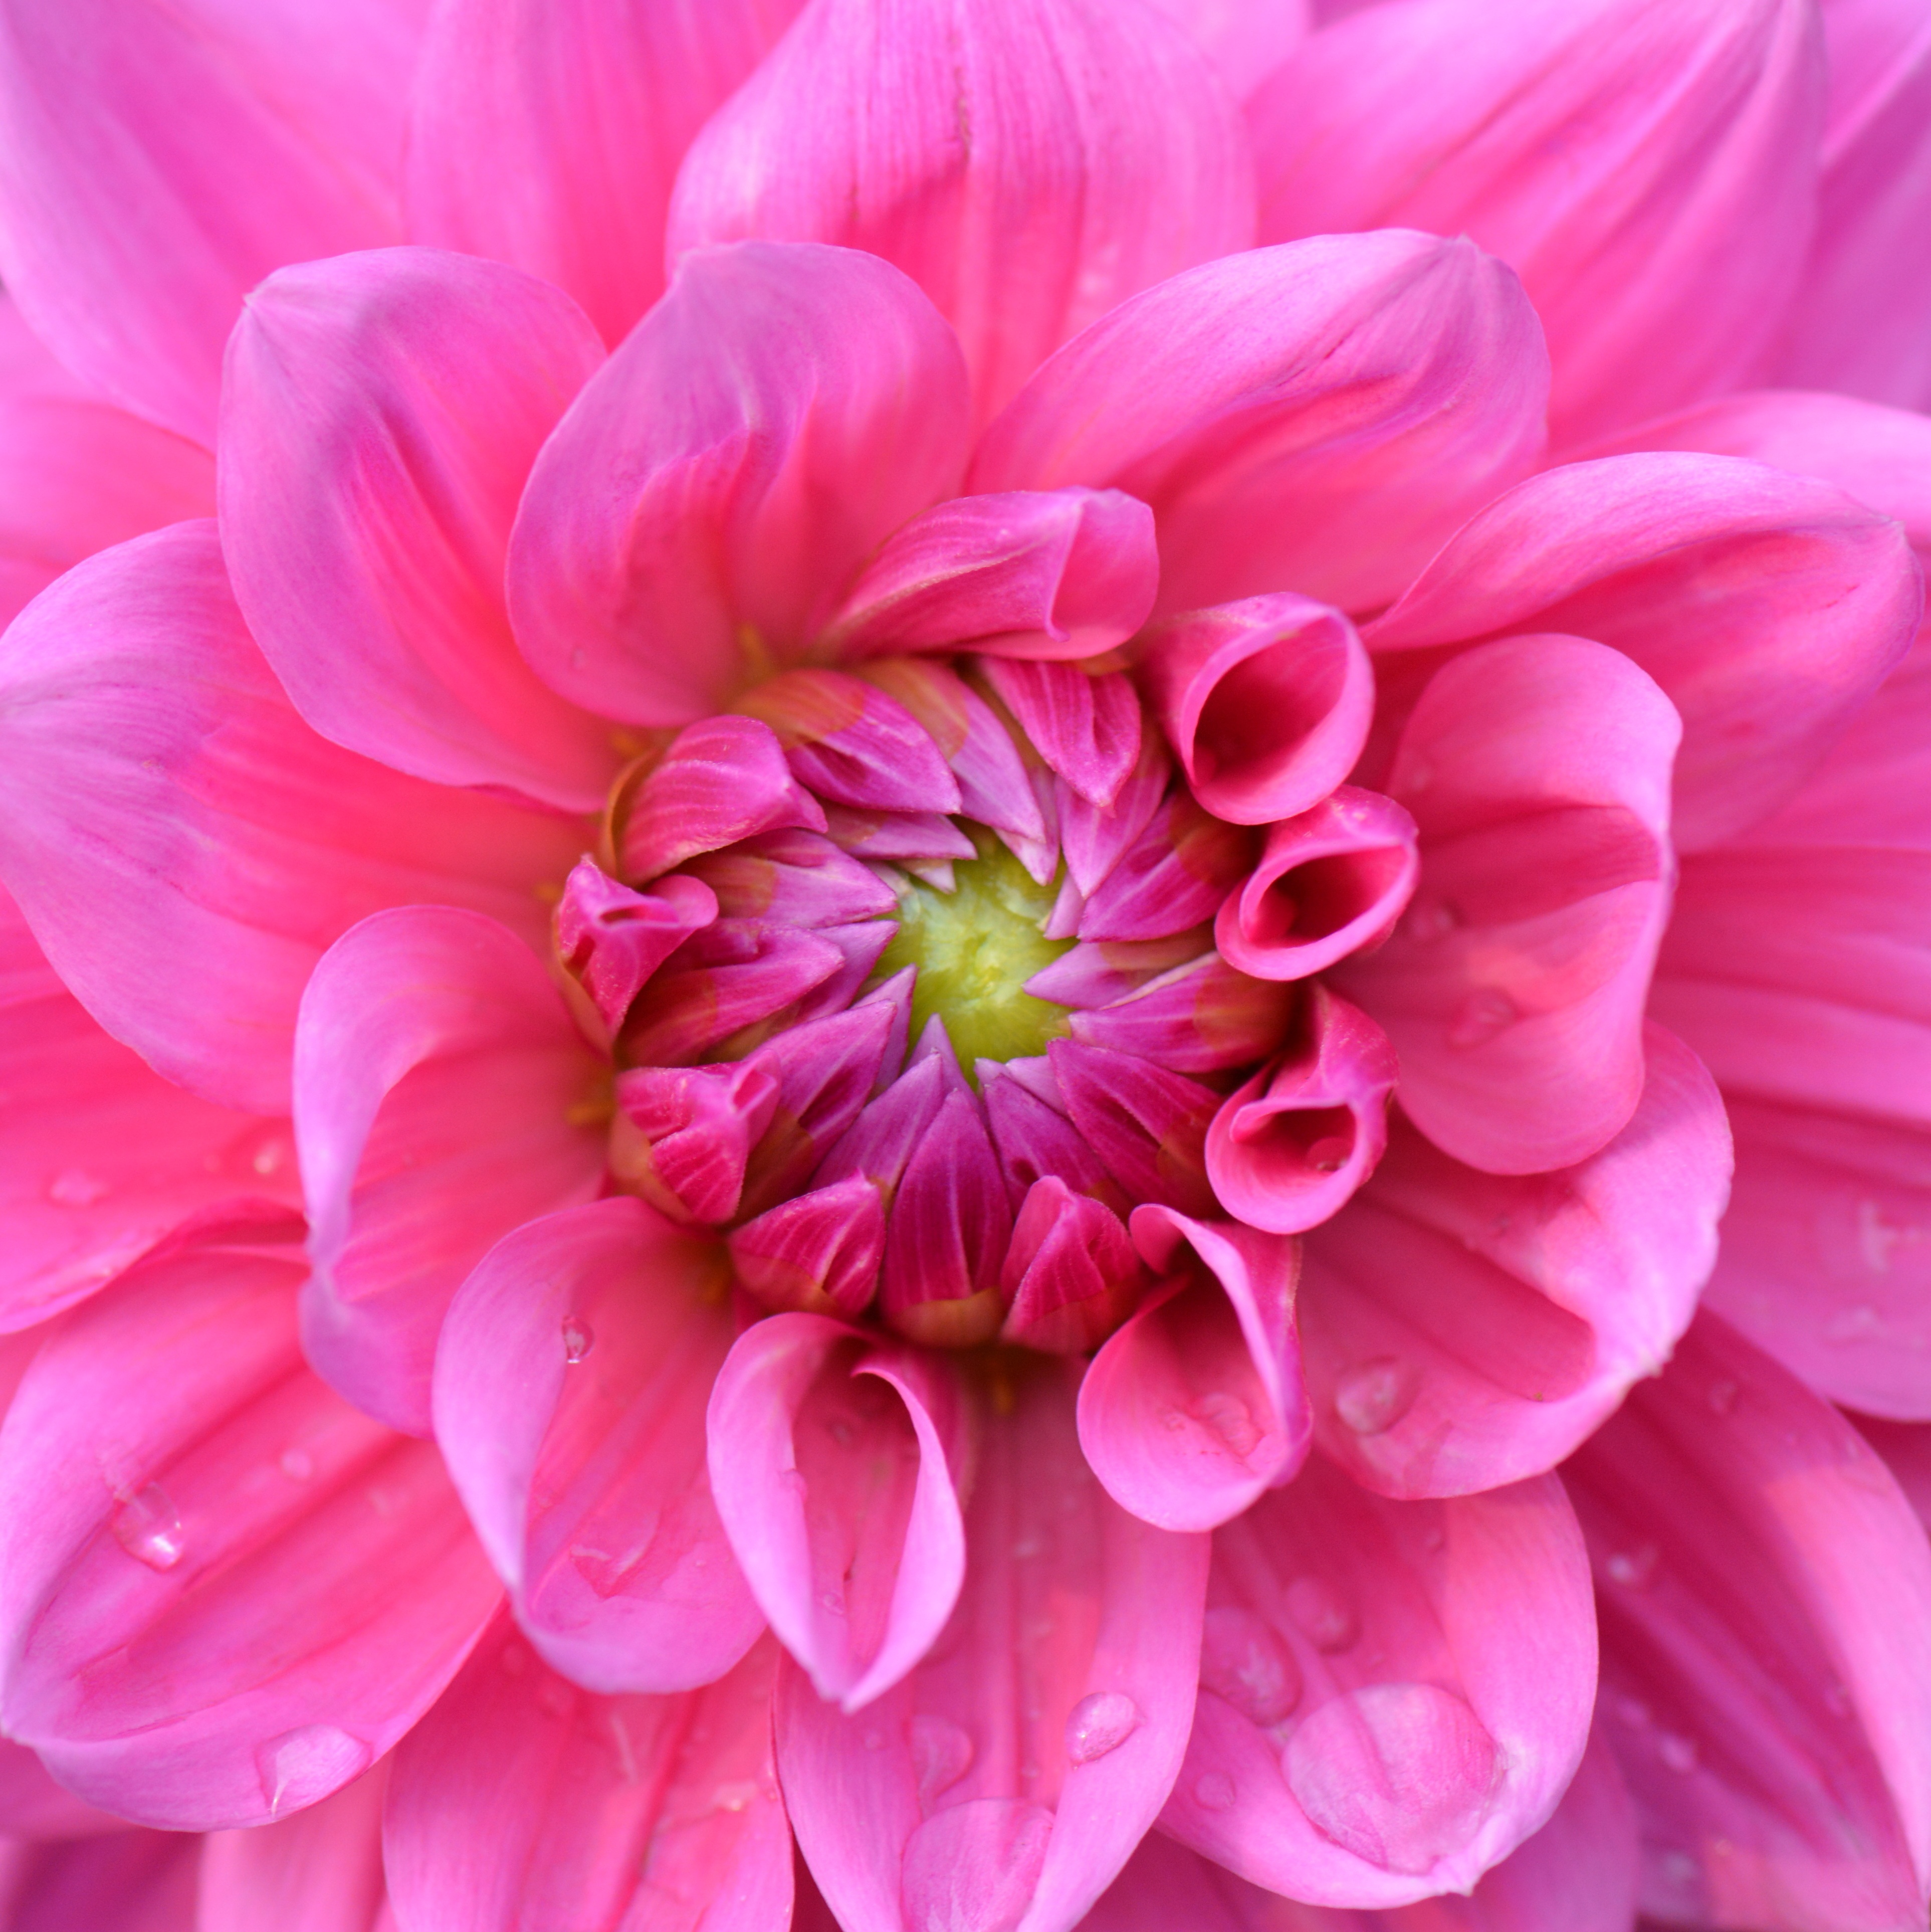
nature, plant, flower, purple, petal, pink, dahlia, gerbera, flowering plant, daisy family, city car, asterales, land plant